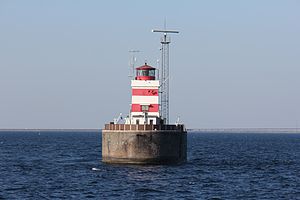
Drogden Fyr
Drogden Fyr med Øresundsbroen i baggrunden
Drogden Fyr i Drogden Rende i Øresund sydøst for København.
Drogden Fyr er et fyrtårn opført i 1937. Det er beliggende i åbent hav i det meget befærdede farvand mellem Amager og Saltholm.